Trey Burke

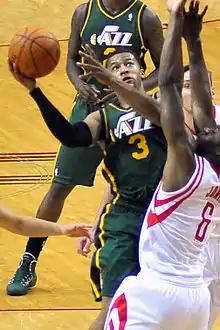
Burke with the Jazz in March 2014

On October 12, Burke broke his right index finger below the middle knuckle. He was listed as out indefinitely. On October 14, an October 15 surgery to insert surgical pins was announced. "ESPN The Magazine" Chris Broussard reported a 6-week absence was expected. On November 11, Burke's finger was reevaluated. On November 12, the Jazz announced that Burke had only been cleared to begin individual drills and that he would be reevaluated November 25. Jazz head coach Tyrone Corbin reported that by November 13 Burke was dribbling a basketball pain-free. On November 20, Burke announced he would make his NBA debut against the New Orleans Pelicans, but he was not expected to start.